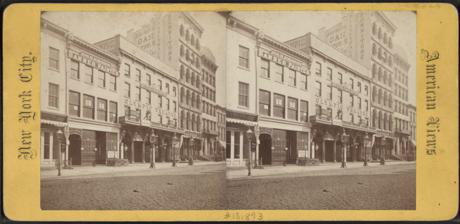
Building: Olympic Theatre (New York City)
Country: United States of America
Year built: 1856
Not to be confused with Olympia Theatre (New York City) . Stereoscopic view of the third Olympic Theatre (1856–1880) Olympic Theatre was the name of five former 19th and early 20th-century theatres on Broadway in Manhattan and in Brooklyn , New York. First Olympic Theatre (1800–1821) For broader coverage of this topic, see Anthony Street Theatre . Portrait of Edmund Kean as Richard III, which he played at the theatre in 1820 Although perhaps best known as the Anthony Street Theatre , the first theatre in New York to bear the name Olympic (for only one year, in 1812–1813) was on 79–85 Anthony Street (later renamed Worth Street ) in Manhattan . Converted in 1800 from a former circus building, it was named the Olympic Theatre in July 1812 under the management of actor-manager William Twaits along with Alexander Placide and Jean Baptiste Casmiere Breschard . Twaits and Placide had come to New York after the disastrous Richmond Theatre fire in Richmond , Virginia, where they had been co-managers of the Richmond Theatre . The Olympic was due to open with a production led by Charlotte Melmoth and Twaits, but while travelling to fulfil this engagement Melmoth was involved in a carriage accident, resulting in a severe fracture to her arm that failed to heal, forcing her to give up her acting career. Circus acts continued to appear there throughout this period. The theatre was renovated and redecorated in 1813 when it was named the Anthony Street Theatre, becoming the Commonwealth Theatre in 1814 and the Pavilion Theatre in 1816 and reverting to Anthony Street Theatre in 1820. During the 1820–1821 season, the theatre was the home of the acting company of the Park Theatre while their own theatre was being rebuilt after having burnt down. With this company Edmund Kean made his first appearance to much acclaim in New York in Richard III . The theatre was demolished in 1821 shortly after the Park Theatre company left, following which the plot was bought for the Christ Episcopal Church. Second Olympic Theatre (1837–1852) Mitchell's Olympic Theatre The second Olympic Theatre was built on 444 Broadway, near Grand Street in Manhattan, in 1837. It was designed by the architect Calvin Pollard , who modeled it on the Olympic Theatre in London, which concentrated on Victorian burlesque , a form of theatrical parody, often of opera or classic plays. It was built by Willard and Blake, who struggled as managers and leased it, at first, to a series of even less successful managers. In 1839 actor-manager William Mitchell took over the theatre and offered parodies and comic entertainments at reduced prices. The house became known as Mitchell's Olympic Theatre . One of his entertainments was Amy Lee, or Who Loves Best? (1839), a parody version of Amilie, or the Love Test . Noteworthy musicals produced at the theatre included 1940! (1840) and A Glance at New York in 1848 (1848). After his retirement in 1850, it became a German-language theatre and minstrel hall. The theatre changed ownership in 1852 and continued to operate as " George Christy and Wood's Minstrels". The building burned down in December 1854 in a fire that destroyed several connected buildings, across which the City Assembly Rooms extended on an upper floor. Productions The Deep, Deep Sea (1835 and 1837) – musical play by Charles Dance and James Planché Sam Parr, with His Red Coarse Hair (1839) – burlesque version of Zampa , the Red Corsair , by William Mitchell Amy Lee, or Who Loves Best? (1939) – burlesque version of Amilie, or the Love Test , by William Mitchell The Strange Gentleman / The Roof Scrambler (1839–1840) – musical burlesque 1940! (1840) – musical extravaganza by A. Allan The Cat's in the Larder (1840–1841) – musical burlesque by James Henry Horncastle The Bohea-man's Girl (1845) – burlesque of The Bohemian Girl , by B.A. Baker A Glance at New York In 1848 (1848) – original musical Third Olympic Theatre (1856–1880) This Olympic Theatre opened in 1856 as Laura Keene ’s New Theatre The third Olympic Theatre was located on 622 Broadway, near Houston Street in Manhattan. It was built in 1856 to a design by architect John M. Trimble as Laura Keene's Theatre under the management of Laura Keene , a popular actress of the time. Keene had lost her lease on the Metropolitan Hall (Tripler Hall), and she relocated her Varieties to this theatre. The stage manager in the 1860s was Harry Eytinge . Many of Keene's productions had music by Thomas Baker and starred Joseph Jefferson . Under Keene's management, the theatre saw a number of notable premieres including Our American Cousin in 1858 by English playwright Tom Taylor when the title character was played by Jefferson with Edward Askew Sothern as Lord Dundreary . Keene was acting in the play at Ford's Theatre in Washington, D.C., on 14 April 1865 when United States President Abraham Lincoln , in the audience, was assassinated by actor and Confederate sympathizer John Wilkes Booth . Other works to receive their premieres here included the melodrama The Colleen Bawn by Dion Boucicault (1860) and the long-running musical The Seven Sisters (1860–1861). In The Colleen Bawn , Keene played Anne Chute with Boucicault playing Myles na Coppaleen. After Keene left in 1863 the theatre was renamed the Olympic and was managed by a number of actresses, including Mrs. John Wood (c. 1866). The theatre closed in 1880 and was demolished in the same year. Productions (as Laura Keene's Theatre) Broadside for the theatre, presenting Offenbach's La Grande Duchesse de Gerolstein (1873) The Elves (1857) – musical with music by Thomas Baker The Heir at Law (1857) – play by George Colman The Lyons Mail (1858) – by Charles Reade Our American Cousin (1858–1859) – play by Tom Taylor The Colleen Bawn (1860) – by Dion Boucicault Jenny Lind (1860) – musical farce by Joseph Jefferson , with music by Thomas Baker The Seven Sisters (1860–1861) – original burlesque by Thomas B. DeWalden with music by Thomas Baker Productions (as the Olympic Theatre) L'Assommoir (1879) – play by Augustin Daly The Scouts of the Plains; or, The Peril of the Frontier (1878) – western by Texas Jack Omohundro Bluebeard (1872) – pantomime by Henry Brougham Farnie Humpty Dumpty (1871–1872) – pantomime by Mon. F. Strebinger and George L. Fox Horizon (1871) – play by Augustin Daly Wee Willie Winkie (1870–1871) – pantomime with music by Mon. F. Strebinger; libretto by George L. Fox The Fair One in the Golden Wig (1870) – burlesque: Mrs Alice Oates and her company The Daughter of the Regiment, or the 800 Fathers (1870) – Mrs Alice Oates and her company The Field of the Cloth of Gold (1870) – Mrs Alice Oates and her company Little Faust (1870) – opera by Hervé : Mrs Alice Oates and her company Macbeth (1870) – music by Matthew Locke Hamlet (1870) – written by Thomas Cooper de Leon Paul Pry (1870) – play by John Poole The Writing on the Wall (1870) – play by John Maddison Morton Under the Gaslight (1869) – play by Augustin Daly The Streets of New York, or Poverty is No Crime (1869) – play by Dion Boucicault Uncle Tom's Cabin (1869) – play by George Aiken Hiccory Diccory Dock (1869) – pantomime by George L. Fox Humpty Dumpty (1869) – pantomime with music by Anthony Reiff; written by George L. Fox The Rose of Castile (1867) – opera with libretto by Augustus Harris and Edmund Falconer to a score by Michael William Balfe The Bohemian Girl (1867) – opera by Michael William Balfe and Alfred Bunn The Doctor of Alcantara (1867) – opera with music by Julius Eichberg ; libretto by Benjamin Edward Woolf Fra Diavolo (1867) – opera with music by Daniel Auber ; original French libretto by Eugène Scribe Maritana (1867) – opera with music by William Vincent Wallace ; libretto by Edward Fitzball Rip van Winkle or The Sleep of Twenty Years (1866) – play by Dion Boucicault Po-Ca-Hon-Tas (1866) –  musical with score by James Gaspard Maeder; written by John Brougham The Rose of Castile (1864) – opera with libretto by Augustus Harris and music Edmund Falconer The Bohemian Girl (1864) – opera with libretto by Alfred Bunn Brother and Sister (1863) – musical with score by Sir Henry Bishop ; libretto by William Dimond Fourth Olympic Theatre (1908–1928) Tammany Hall on East 14th Street (1914).  The building was demolished in 1928 The fourth Olympic Theatre in New York was located on 143 East 14th Street in Manhattan. Built in 1868 for the Tammany Society , the building had an auditorium big enough to hold public meetings, and a smaller one that became the Olympic Theatre. The structure was topped off by a larger-than-life statue of Saint Tammany . The smaller auditorium was renamed Bryant's Minstrel Hall in 1868 when it became the home of Don Bryant's Minstrels. After Bryant's Minstrels left, the theatre was leased to a German company: Tammany Hall merged politics and entertainment, already stylistically similar, in its new headquarters. ... The Tammany Society kept only one room for itself, renting the rest to entertainment impresarios: Don Bryant's Minstrels, a German theater company, classical concerts and opera. The basement – in the French mode – offered the Café Ausant, where one could see tableaux vivant , gymnastic exhibitions, pantomimes, and Punch and Judy shows. There was also a bar, a bazaar, a Ladies' Café, and an oyster saloon . All this – with the exception of Bryant's – was open from seven till midnight for a combination price of fifty cents. In 1881 Tony Pastor took over the lease, renaming the venue Tony Pastor's 14th Street Theatre and making the theatre New York's most famous vaudeville house during the 1880s and 1890s. After Pastor left in 1908 the theatre was renamed the Olympic and became a burlesque house until Tammany Hall was sold in 1928 and demolished in the same year. Fifth Olympic Theatre (1925–1927) As the Tivoli Theatre in 1954 The fifth theatre in New York to bear the name Olympic was located at 365 Fulton Street in Brooklyn . Built by the impresarios Hyde and Benham , it was originally called Hyde & Behmans Theater and was one of the leading vaudeville theatres in America during the late 19th- and early 20th-centuries. This theatre was remodeled as the 2,000-seat Olympic Theatre, which opened on Labor Day, 1925. In 1926 an organ was installed in the theatre by the M. P. Moller company of Hagerstown, Maryland . In 1927 the Olympic became a movie theatre called the Tivoli Theatre . From 1942 the Tivoli was part of the Century Theatres circuit, and by 1950 it was operated by Liggett-Florin Booking Service. The Tivoli Theater closed in 1952 and, after being damaged by a fire in 1954, was demolished. References